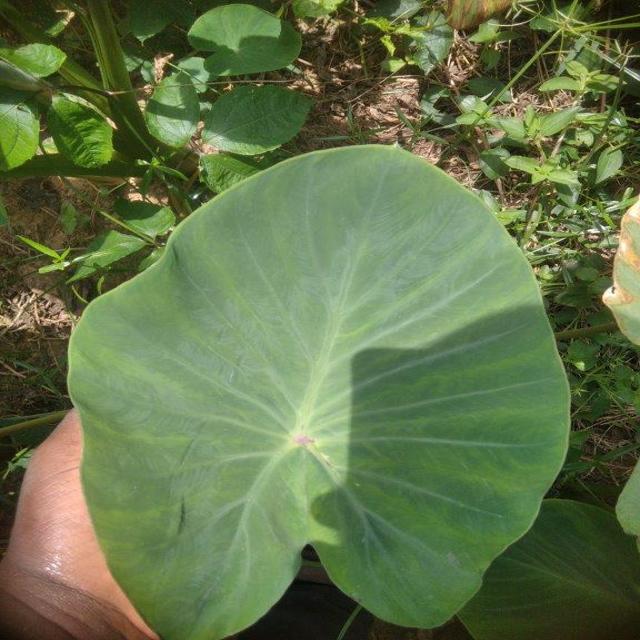
Label: Healthy